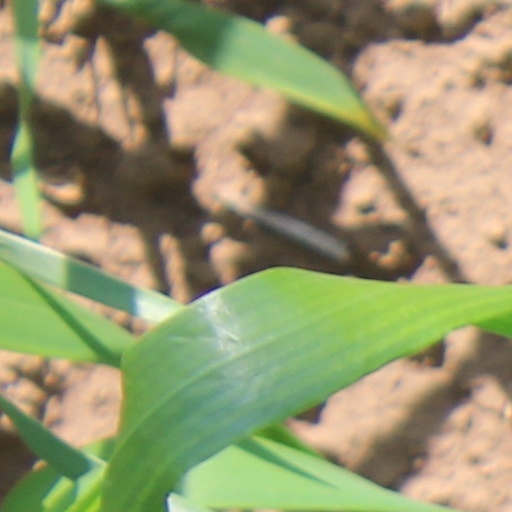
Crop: wheat